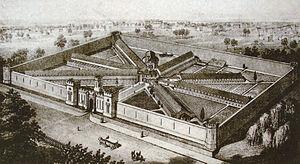
Le régime pennsylvanien, ou régime philadelphien, est une forme de gestion des prisons fondée sur le maintien des prisonniers en isolement de jour comme de nuit, à la différence du régime auburnien, où les détenus travaillent la journée en groupe et ne sont à l'isolement que la nuit. Lorsqu’on mit le régime pennsylvanien en application, au début du XIXᵉ siècle, ce type de peine visait tout autant à enfermer les criminels qu'à pousser les détenus à méditer sur leur comportement et leurs crimes en leur faisant regretter amèrement la société humaine. Par abus de langage, ce terme en est venu à désigner l’architecture panoptique, qui fut l'un de ses outils.